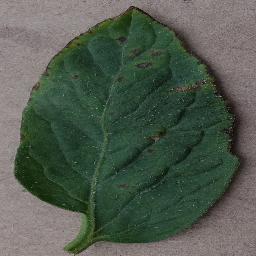
Label: Tomato___Bacterial_spot